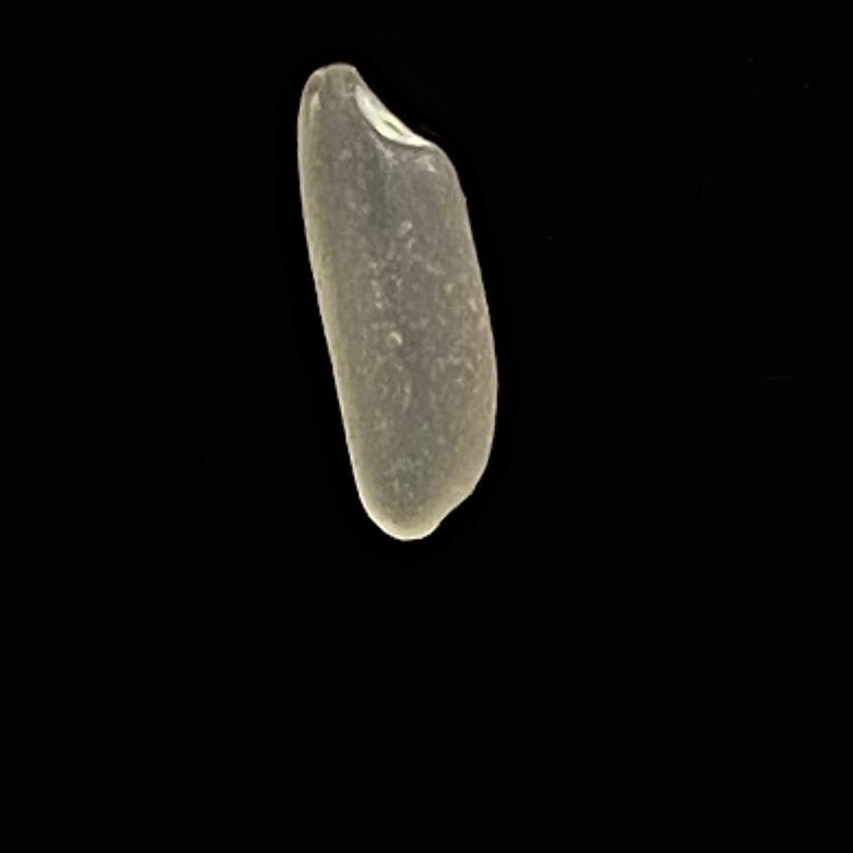
Rice variety: Katarivog